Linux malware

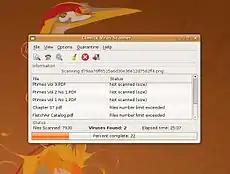
The ClamTk GUI for ClamAV running a scan on Ubuntu 8.04 Hardy Heron

There are a number of anti-virus applications available which will run under the Linux operating system. Most of these applications are looking for exploits which could affect users of Microsoft Windows.